Matanza River

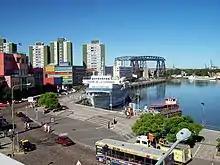
La Boca port

In 1993, President Carlos Menem's Secretary of Environment, María Julia Alsogaray, presented a 3-year project to clean up the Riachuelo that was approved, but never started, let alone concluded. Alsogaray would later be prosecuted for misappropriation of those public funds.